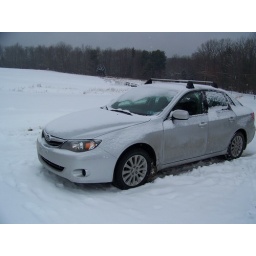
Yay! I have a new car. It goes great in the snow AND the car seat fits :)